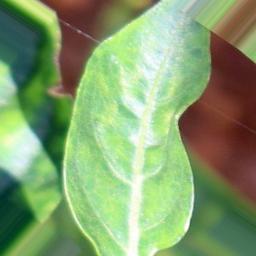
Label: healthy